Canal du Midi

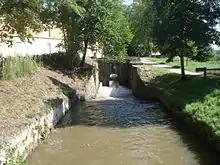
Arrival of the Rigole de la plaine in the basin of Naurouze, the main source of water for the Canal du Midi

The government tried to revive the renovation of the canal by enacting a legal program to lift the channel to the standards of the Freycinet gauge. The canals of northern France were already at this level and had traffic well above the Canal du Midi. However, the law remained unimplemented due to lack of funds.